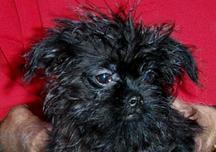
affenpinscher